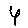
Label: 4